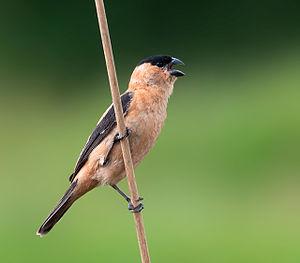
Sporophila bouvreuil est une espèce de passereaux appartenant à la famille des Thraupidae.